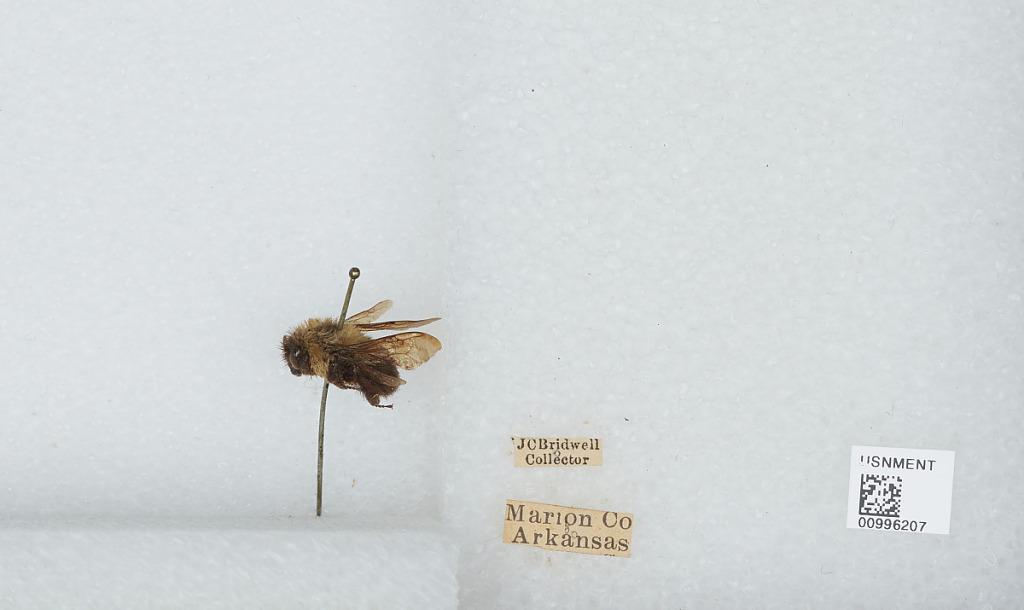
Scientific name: Bombus (Pyrobombus) bimaculatus Cresson
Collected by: J. Bridwell
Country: United States
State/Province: Arkansas
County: Marion
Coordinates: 36.2797, -92.7158